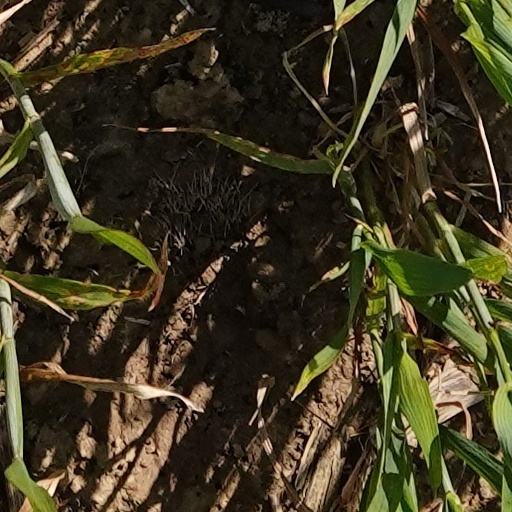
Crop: wheat